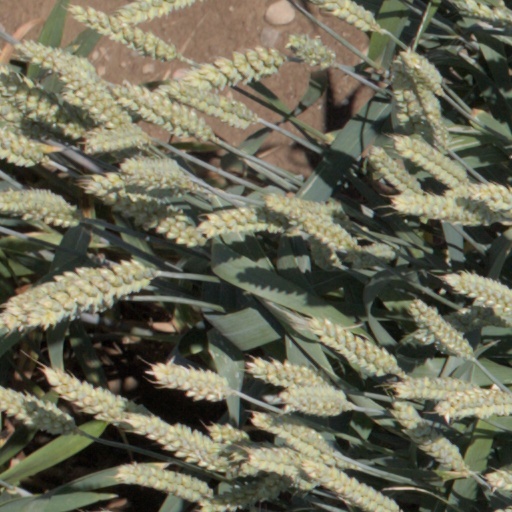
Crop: wheat